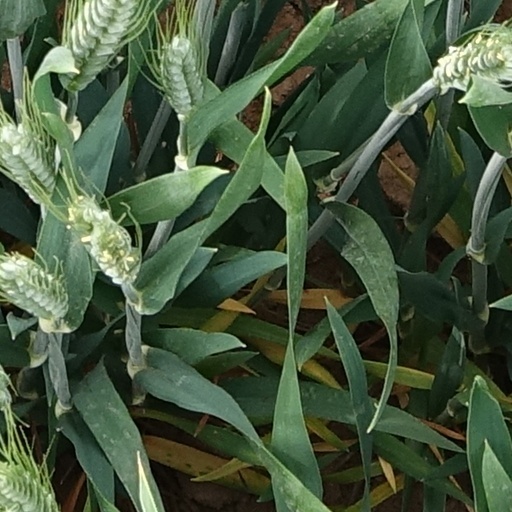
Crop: wheat